List of awards and nominations received by Kodi Smit-McPhee

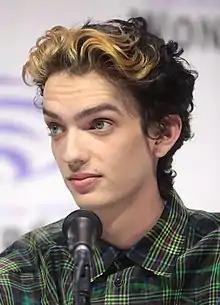
Smit-McPhee at the 2019 WonderCon

Kodi Smit-McPhee is an Australian actor. In his early career, Smit-McPhee earned recognition as a child actor for his role in "Romulus, My Father" (2007), with his performance in the film earning him nomination for a AACTA Award for Best Actor in a Leading Role. He later received nominations for various youth awards for his performances in "Let Me In" (2010) and "The Road" (2009).